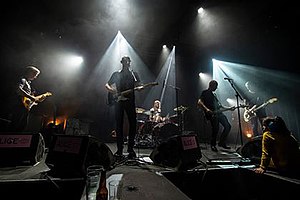
De Må Være Belgiere
De Må Være Belgiere på Alice Cph 19. september 2019. Foto: Jens Raadal
DMVB Alice 19 sep 2019 Foto Jens Raadal
De Må Være Belgiere, også kaldet for DMVB, er et dansk postpunkband, der blev dannet i Aarhus i 1982 af Jesper Hede, Nils Skovbjerg Jacob Leth og Majka Bjørnager. Denne konstellation eksisterede frem til 1986, hvor gruppen blev opløst. I 2017 blev gruppen gendannet med Mark Winther på trommer. I 2019 udsendtes albummet Tiden bøjer af.